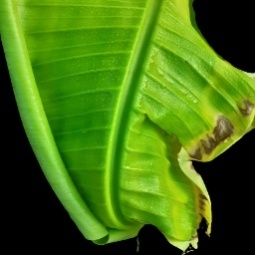
Label: Calcium